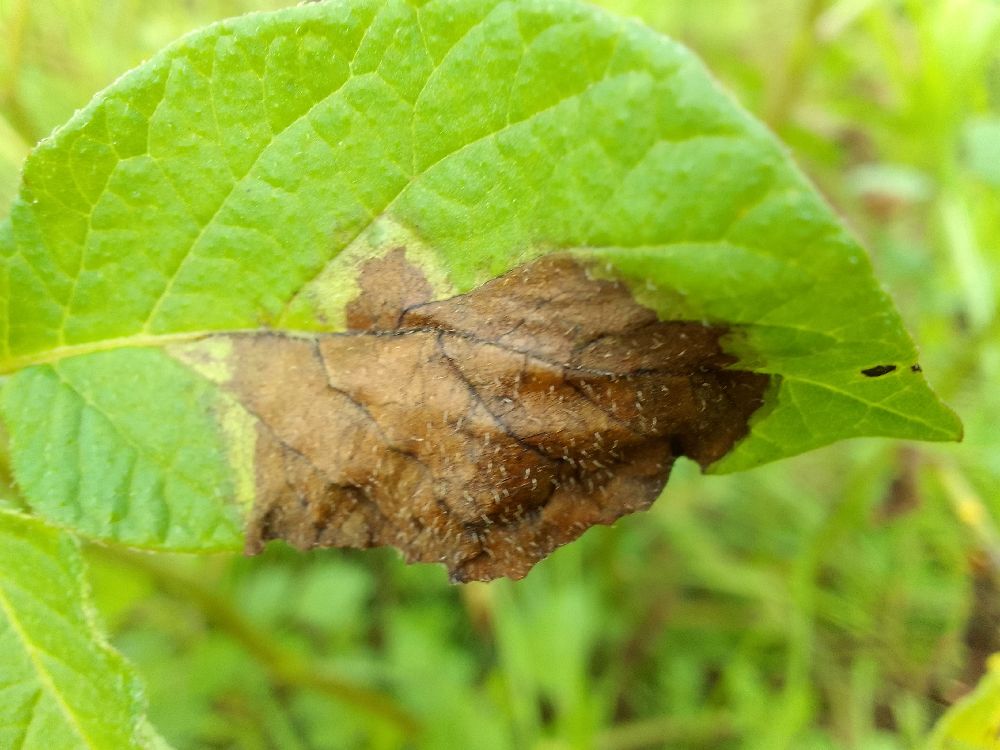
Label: Late blight